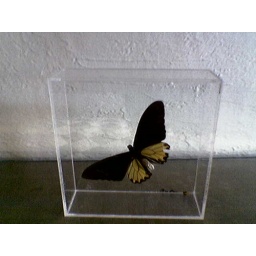
butterfly in a box